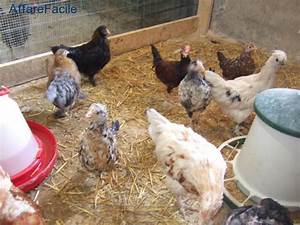
Label: chicken